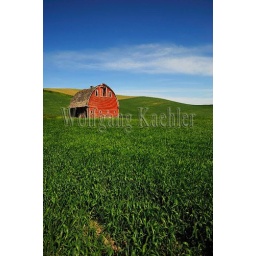
Usa, washington state, palouse country, red barn in wheat field